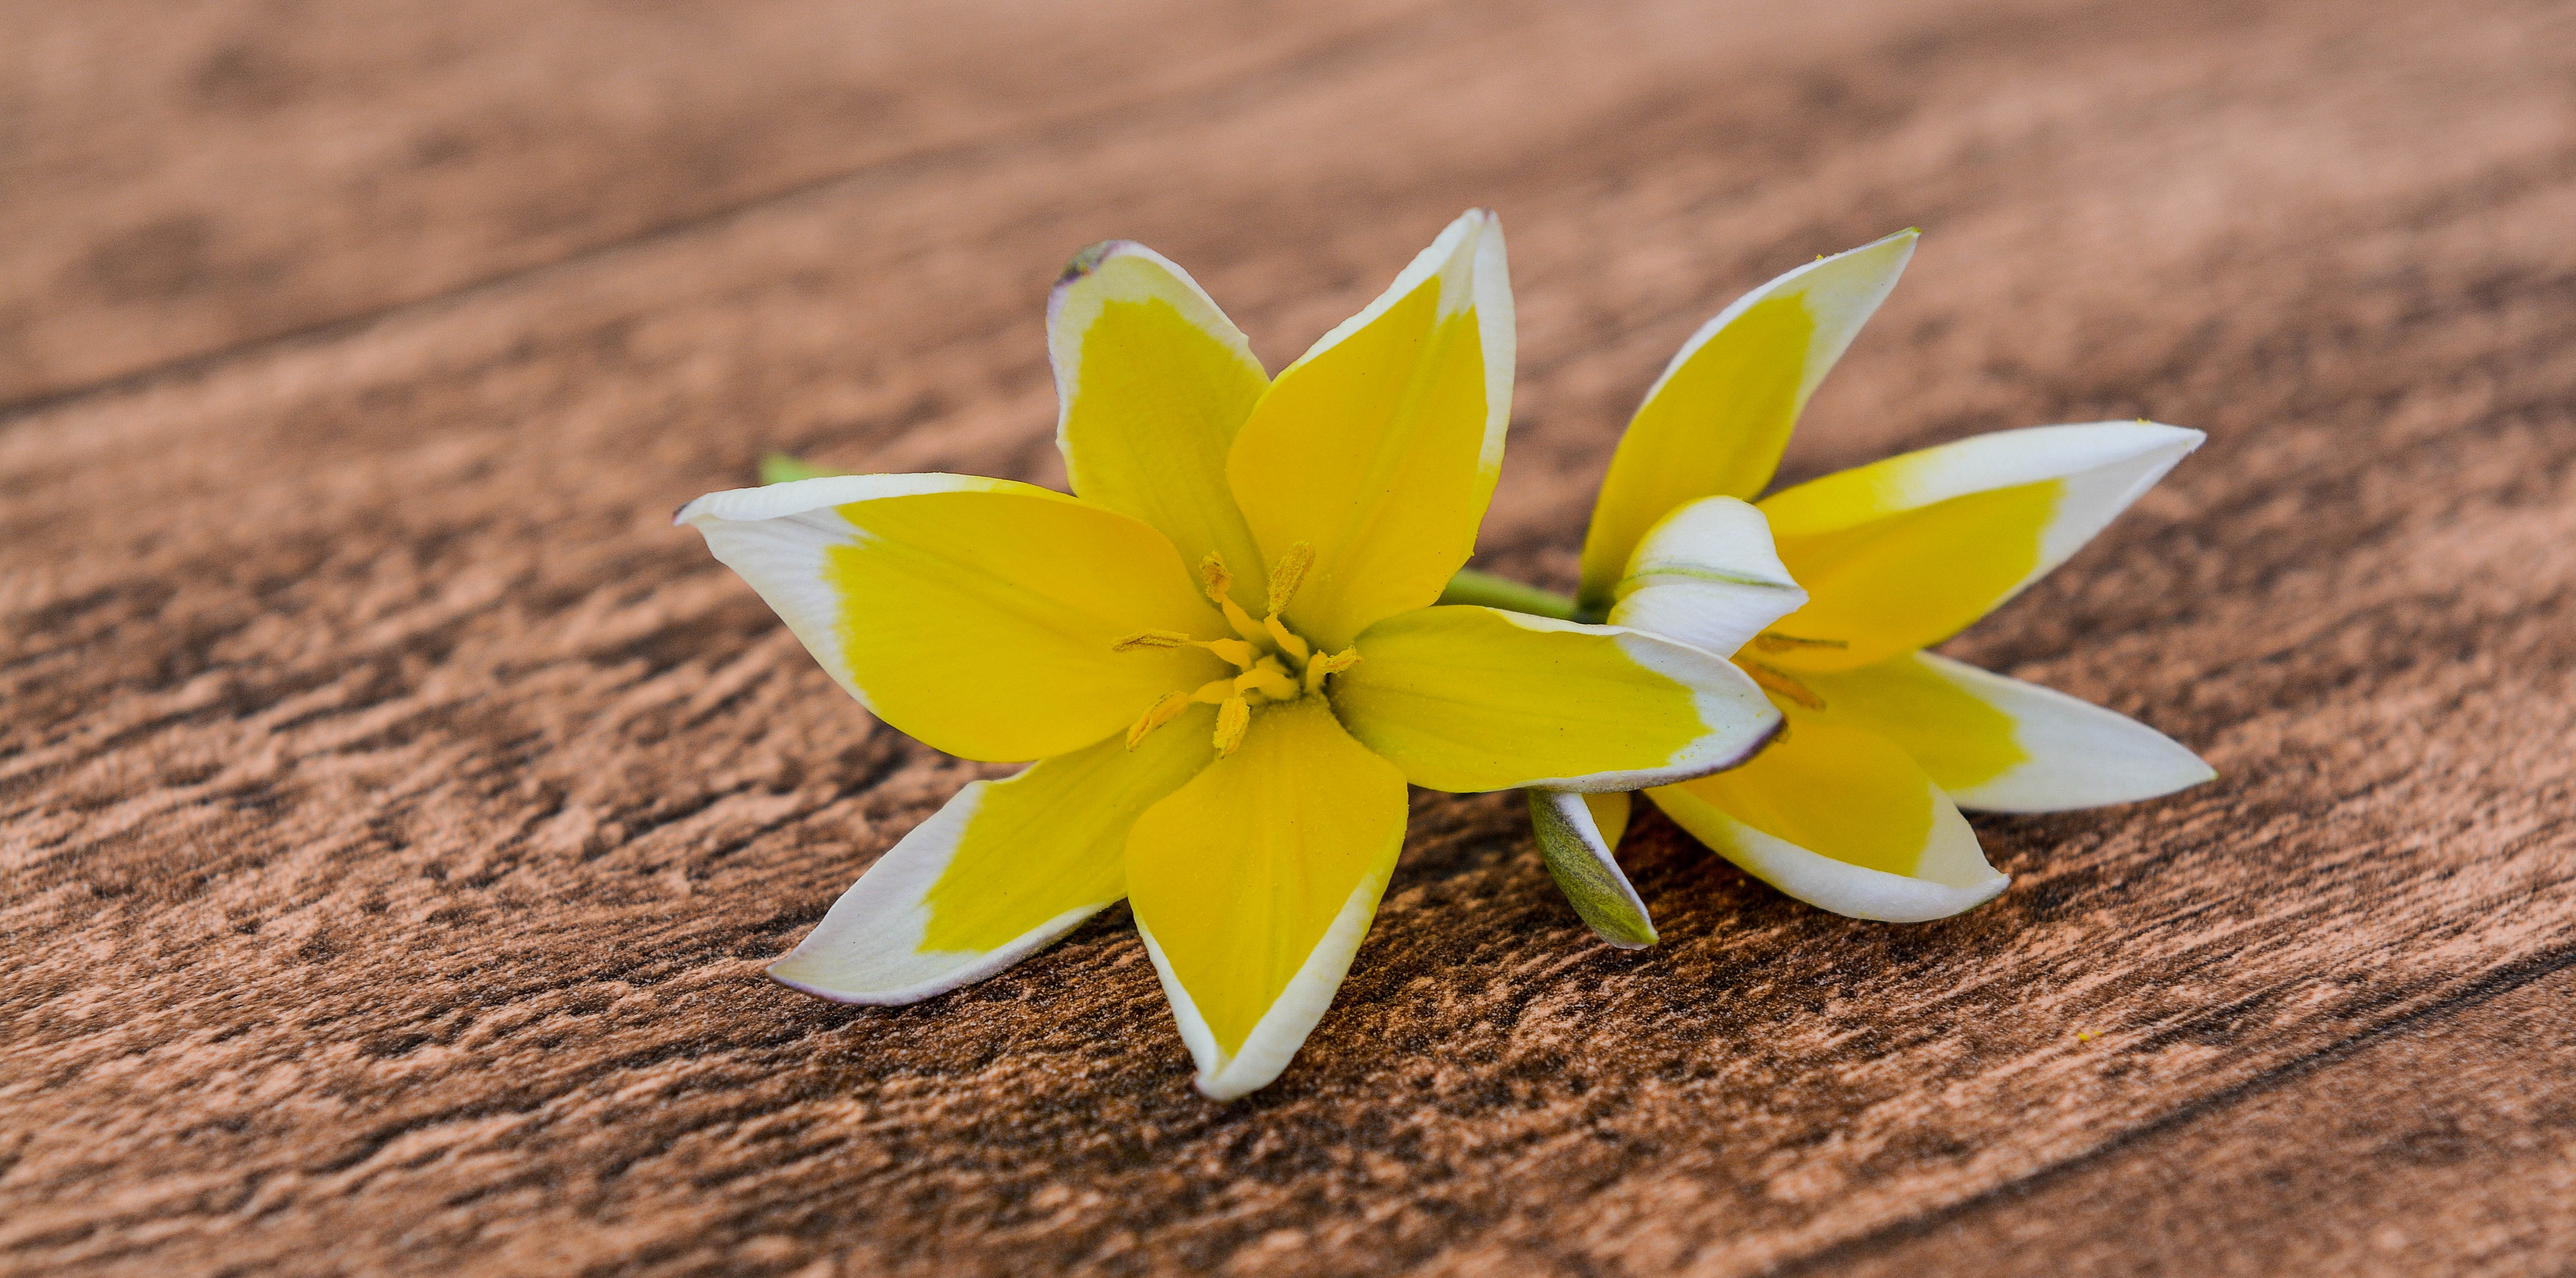
plant, wood, leaf, flower, petal, yellow, close, flora, flowers, close up, spring flower, macro photography, flowering plant, yellow white, star tulip, land plant, small star tulip